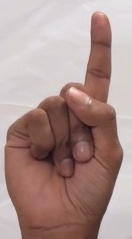
ASL sign: 1